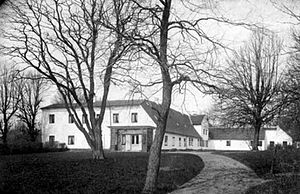
Baroniet Marselisborg
Marselisborg Gods (1896)
Baroniet Marselisborg var et dansk baroni, som første gang blev oprettet i 1684, men på hovedgården Marselisborg af det danske kongehus, med Constantin Marselis som den første baron. Baroniet blev dog ophævet få år senere, da Constantin døde barnløs i 1699 og blev først oprettet igen den 17. september 1772, hvor Christian Rudolph Philip Gersdorff blev udnævnt til baron for Baroniet Marselisborg. Christian Carl Nikolaj Gersdorff fik 7. april 1805 lov til at sælge baroniet til baron Güldencrone, og for pengene blev der oprettet fideikommisser til familien.